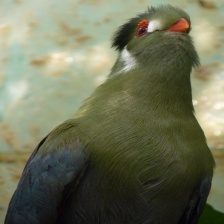
Species: WHITE CHEEKED TURACO
Scientific name: TAURACO LEUCOTIS